Gosu Cave

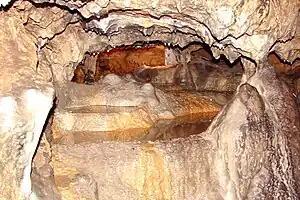
Formations within Gosu Cave

Gosu Cave, alternatively Kosu Cave, is a huge limestone cave near Danyang (North Chungcheong Province), South Korea formed over 450 million years ago. It is among the best known natural caves in Korea, and is known as the "underground palace". Gosu Cave is listed as the country's "Natural Monument No. 256".